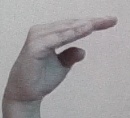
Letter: jeem